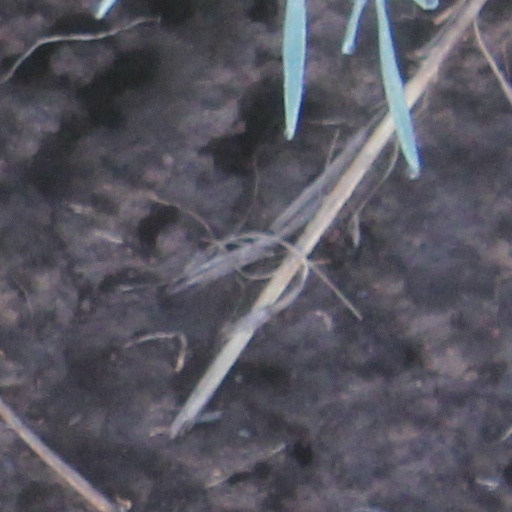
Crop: wheat